Stanningfield

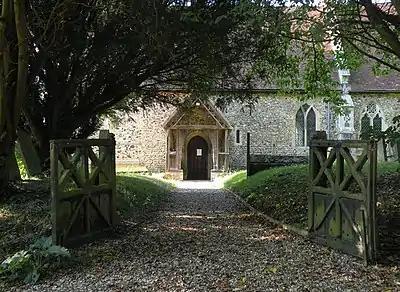
The entrance to St Nicholas's church

Stanningfield takes its name from the Early English name "Stanfella" or "Stansfelda" meaning "stony field". It is known that the area was occupied early in recorded British history as traces of Roman occupation has been found on one local farm. Occasional documentary references mention the village in Anglo-Saxon and Norman times, including The Domesday Book. The oldest building, St Nicholas' Church, dates back at least to the Norman period.